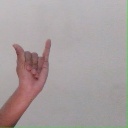
अक्षर: य